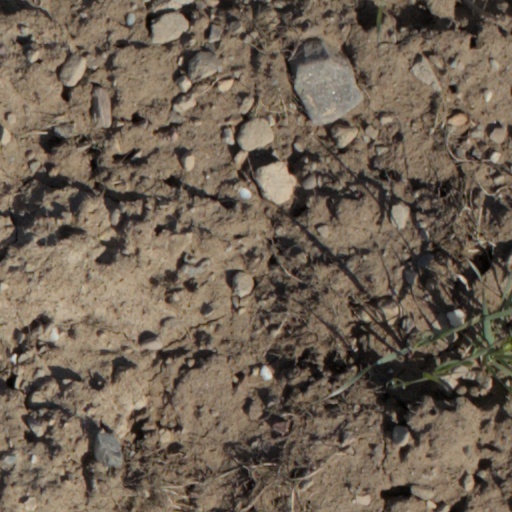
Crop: wheat